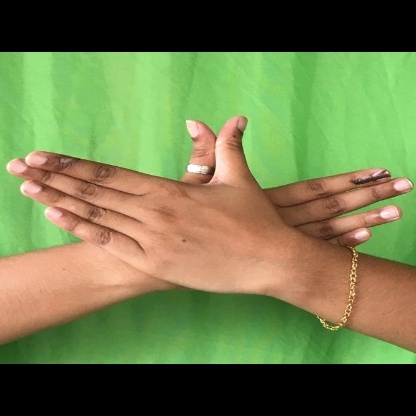
Mudra: Garuda